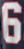
Number: 6